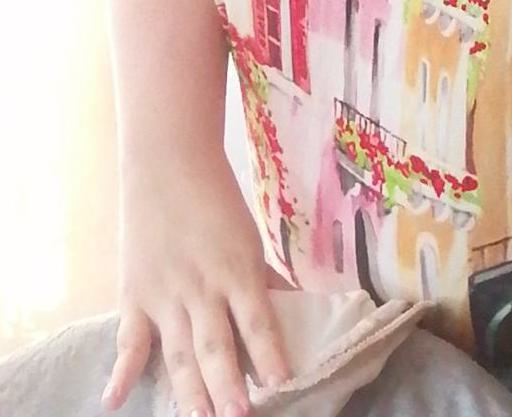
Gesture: no_gesture